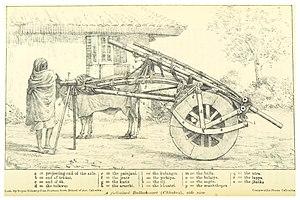
Le charron, ou maître charron, était un artisan spécialiste du bois et du métal. Il concevait, fabriquait, entretenait ou adaptait, réparait les véhicules avant la motorisation, parmi lesquels les voitures communes de transport ou de charge et les engins agricoles et artisanaux : chariot à timon et quatre roues, charrette à brancards, char à bancs, corbillard, binard, tombereau, wagons, charrue simple ou à avant-train, brouette, civière à roues à seize rais, etc.